Butkara Stupa

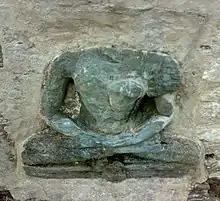
Butkara I stupa, in-situ seated Buddha, 1st-2nd century CE.

The in-situ seated Buddha (or Bodhisattva) statue at Butkara is considered one of the earliest, if not the earliest, known iconographical statues of the Buddha in northwestern India. Van Lohuizen-de Leeuw considers that the statue dates to the late 1st century BCE to the early 1st century, as it was discovered in the GSt 3 stratum that contained a coins of Azes II. More conservative estimates date it to the 1st-2nd century CE, roughly at the same time the first known statues of the Buddha were made in the art of Mathura. Probably the earliest known statue of the Buddha in the art of Mathura is the "Isapur Buddha", dated to circa 15 CE. This would make the creation of the Buddha image an approximately simultaneous phenomenon between the two geographical areas.